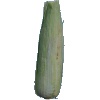
Label: Corn Husk 1